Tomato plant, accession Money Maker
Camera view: bottom (45 deg); turntable rotation: 60 degrees
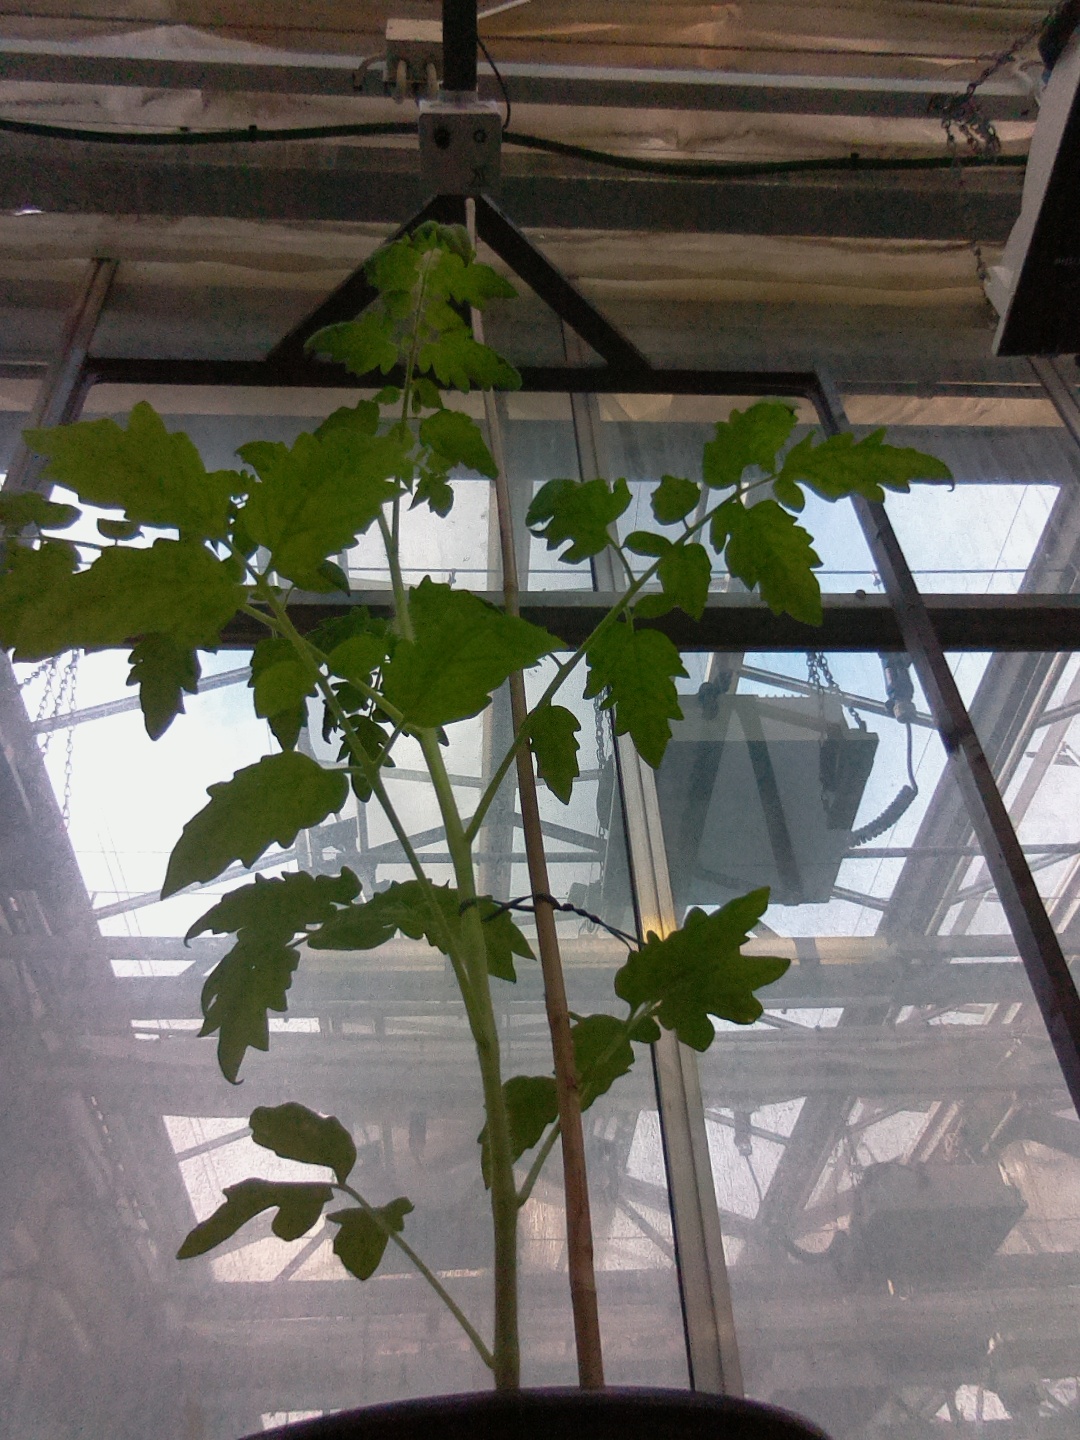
BBCH growth stage 15: 10 of true leaves visible